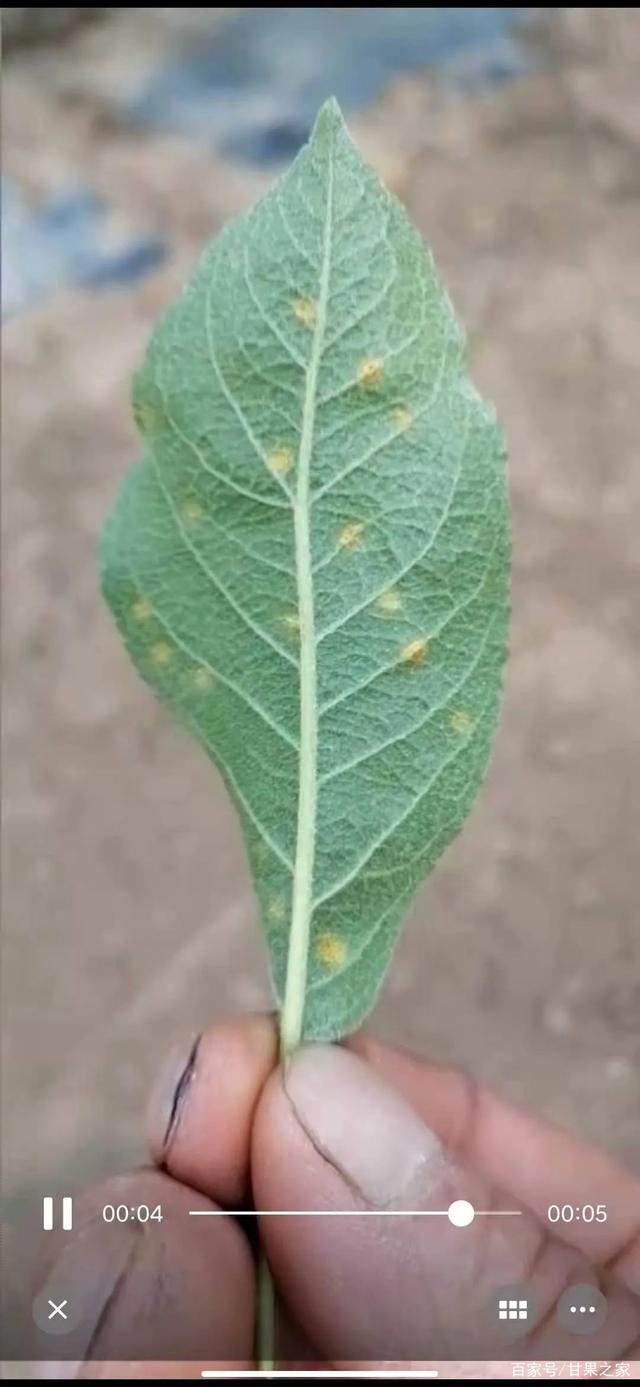
Plant: Apple
Disease: apple scab